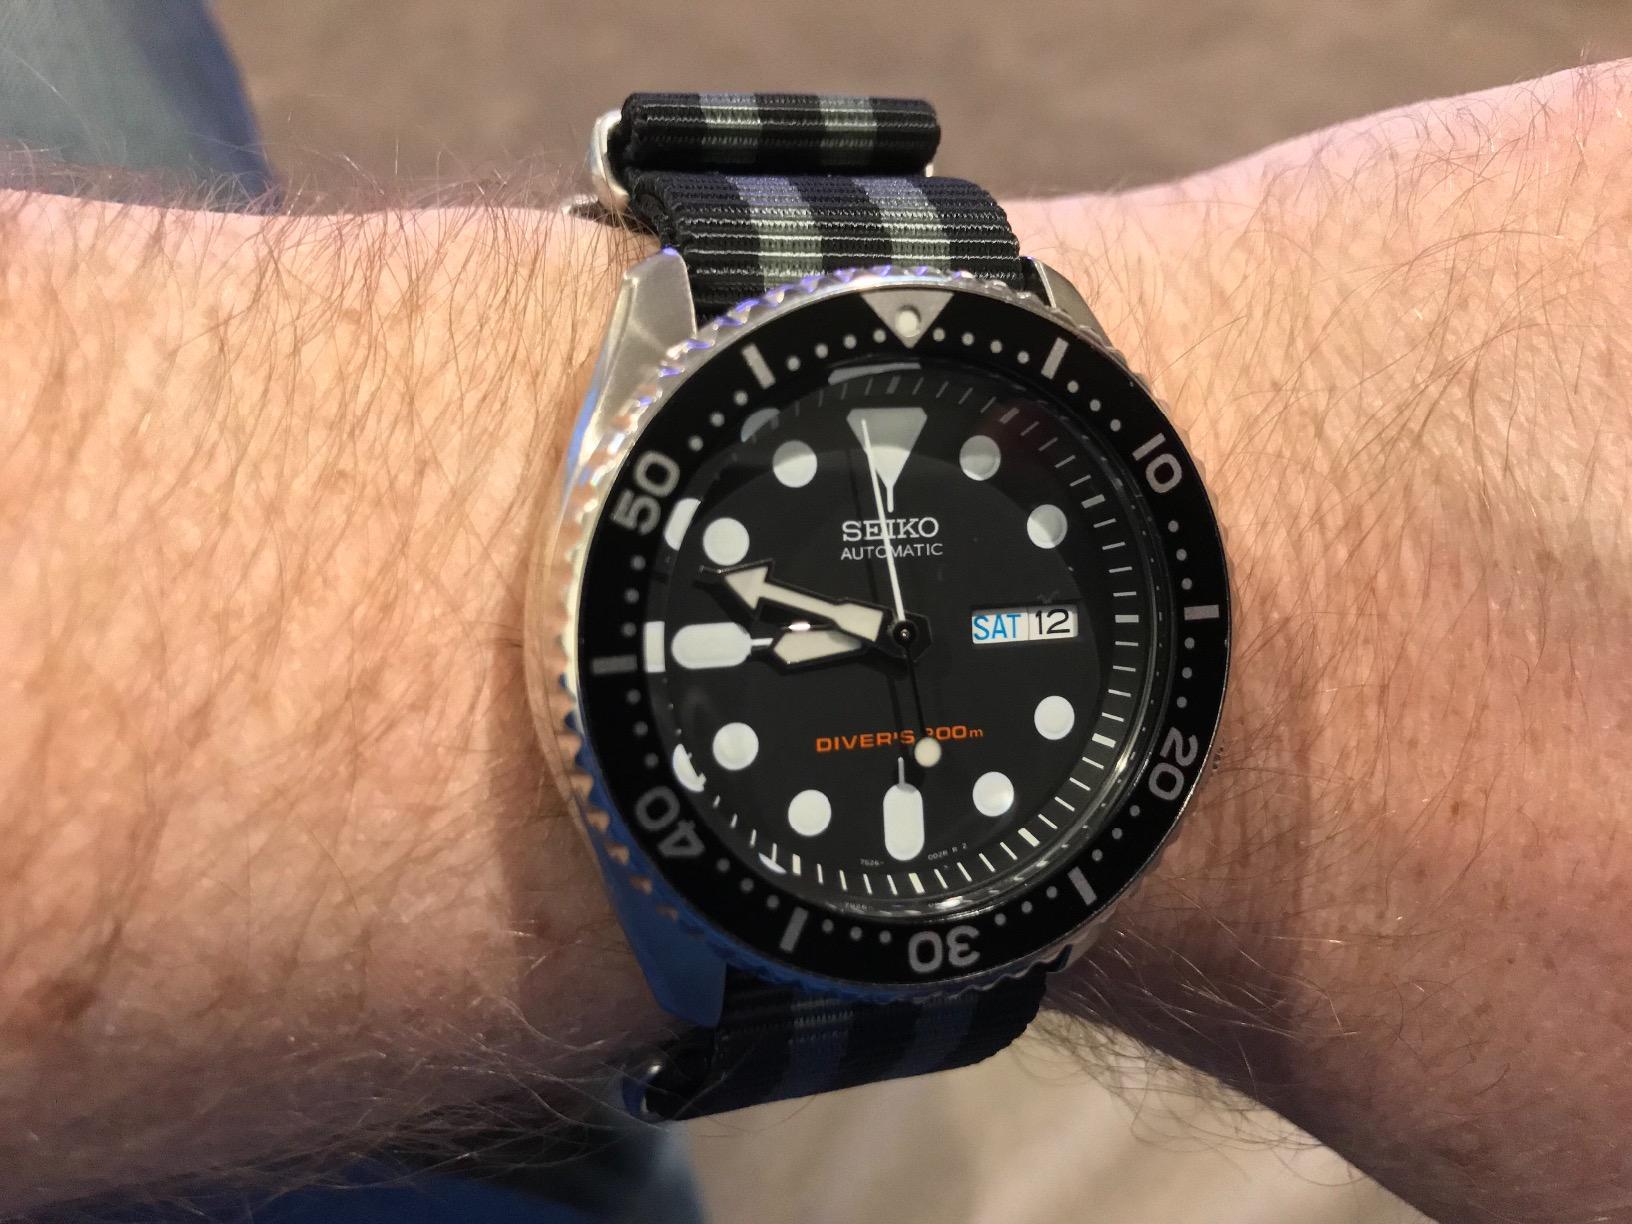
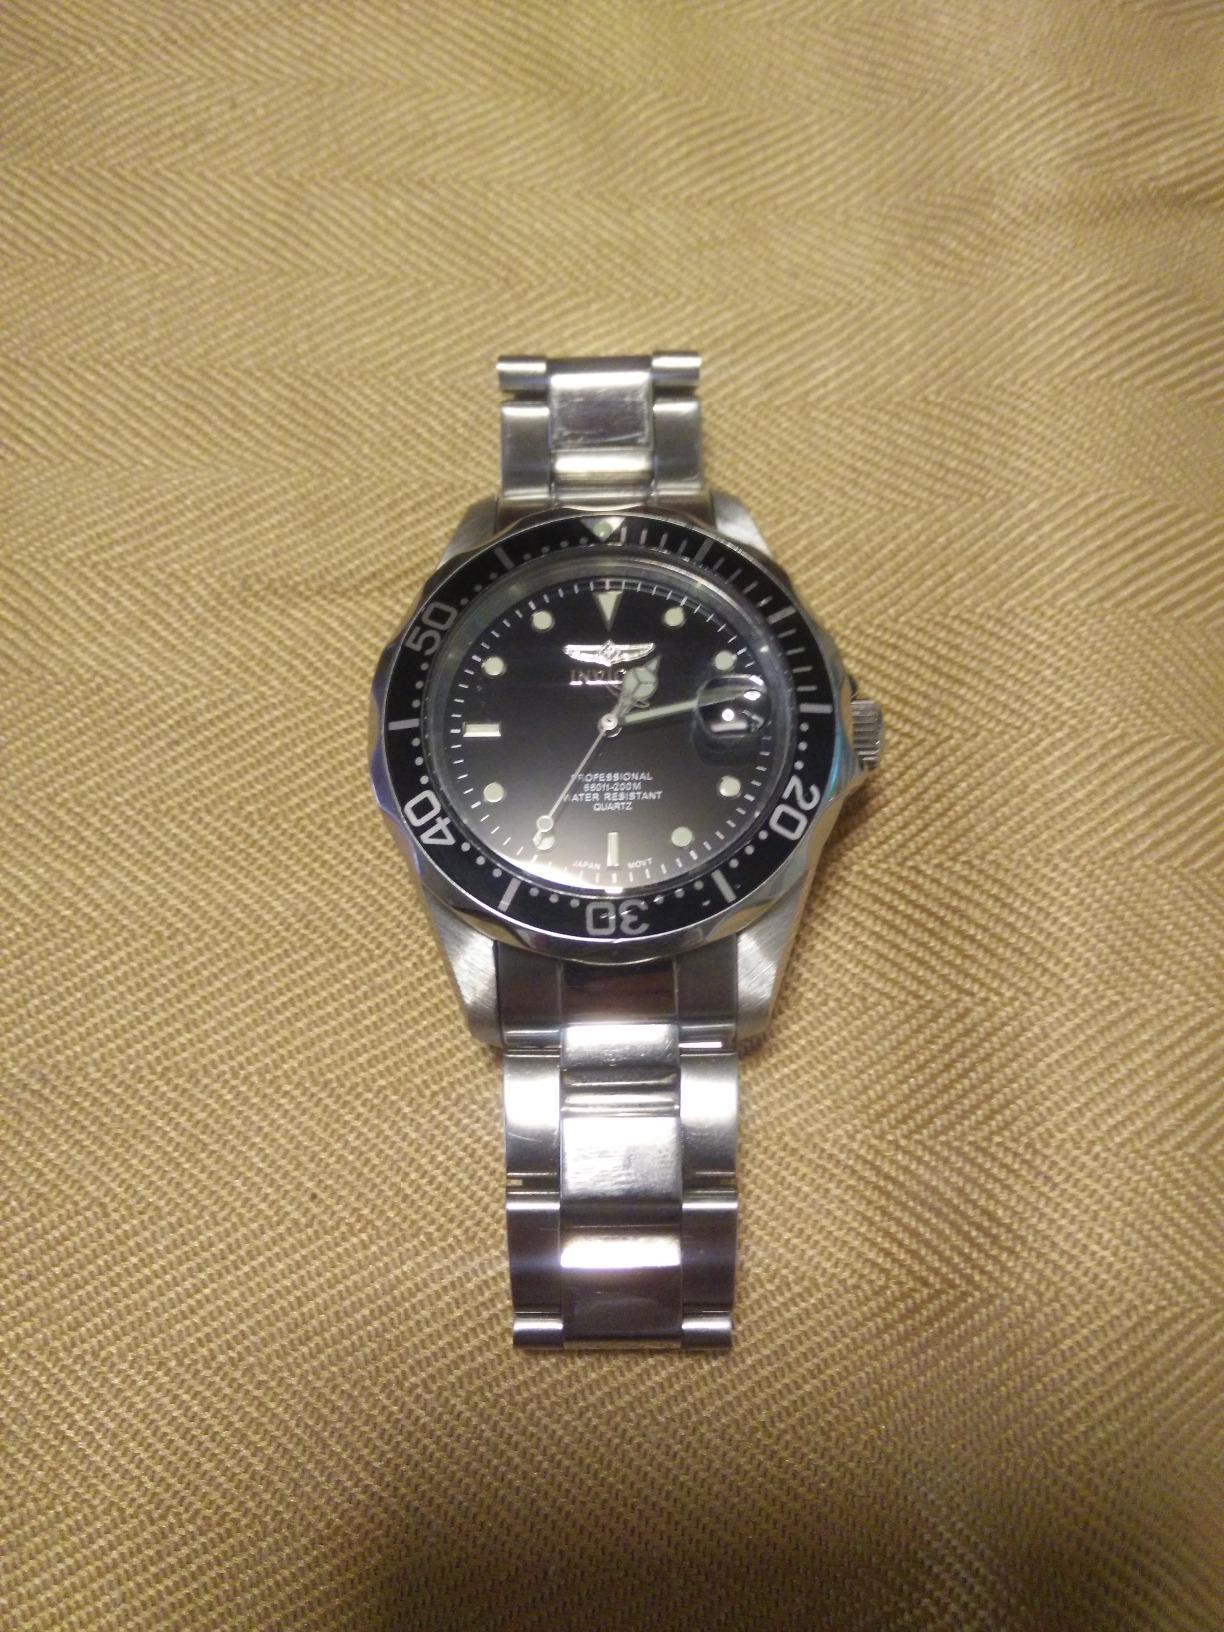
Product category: accessories_watch
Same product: no